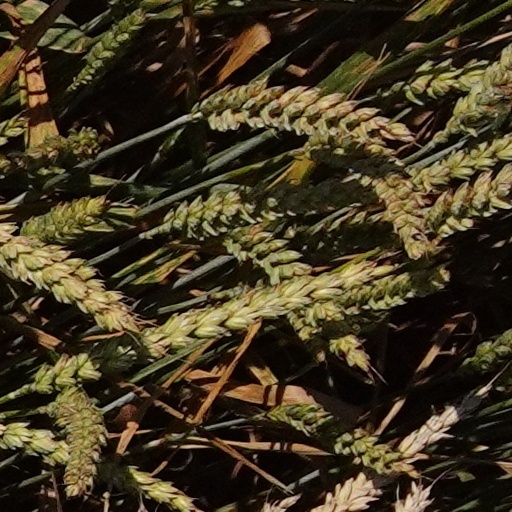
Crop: wheat